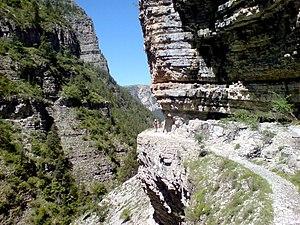
Beauvezer est une commune française, située dans le département des Alpes-de-Haute-Provence en région Provence-Alpes-Côte d'Azur.